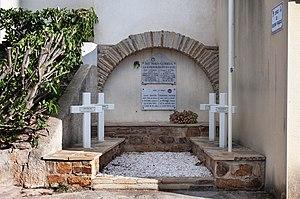
Monument aux morts - Archives départementales de l’Hérault - FRAD034-2458W-Usclas-du-Bosc-00001
Usclas-du-Bosc en occitan Usclats del Bòsc, est une commune française située dans le département de l'Hérault en région Occitanie.